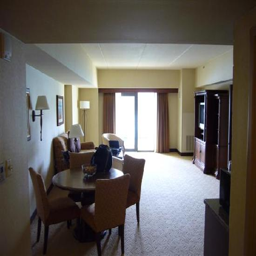
inn a suite ... old , dirty empty room